LGBTQ history in Switzerland

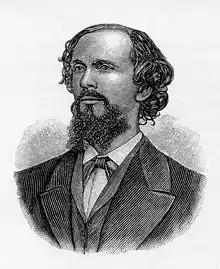
Karl Heinrich Ulrichs

The history of LGBT emancipation began in 1836, with the publication of a book by Heinrich Hössli, a cloth merchant from Glarus, defending homosexuality and love between men. In his two-volume work, «Eros. Die Männerliebe der Griechen» ("Eros. The male love of the Greeks") (published in Glarus in 1836 and in St. Gallen in 1838) he presented, from the idea of liberalism, the demand that the recognition of homosexuality was a test of liberal democracy and civil rights. In the German-speaking world outside Switzerland during the mid-19th century, two liberal champions of gay rights made their ideas public. Johann Jakob Bachofen wrote about lesbianism and pederasty in "Das Mutterrecht" in 1861. His focus being on a connection between female homosexuality in Sappho and the island of Lesbos.